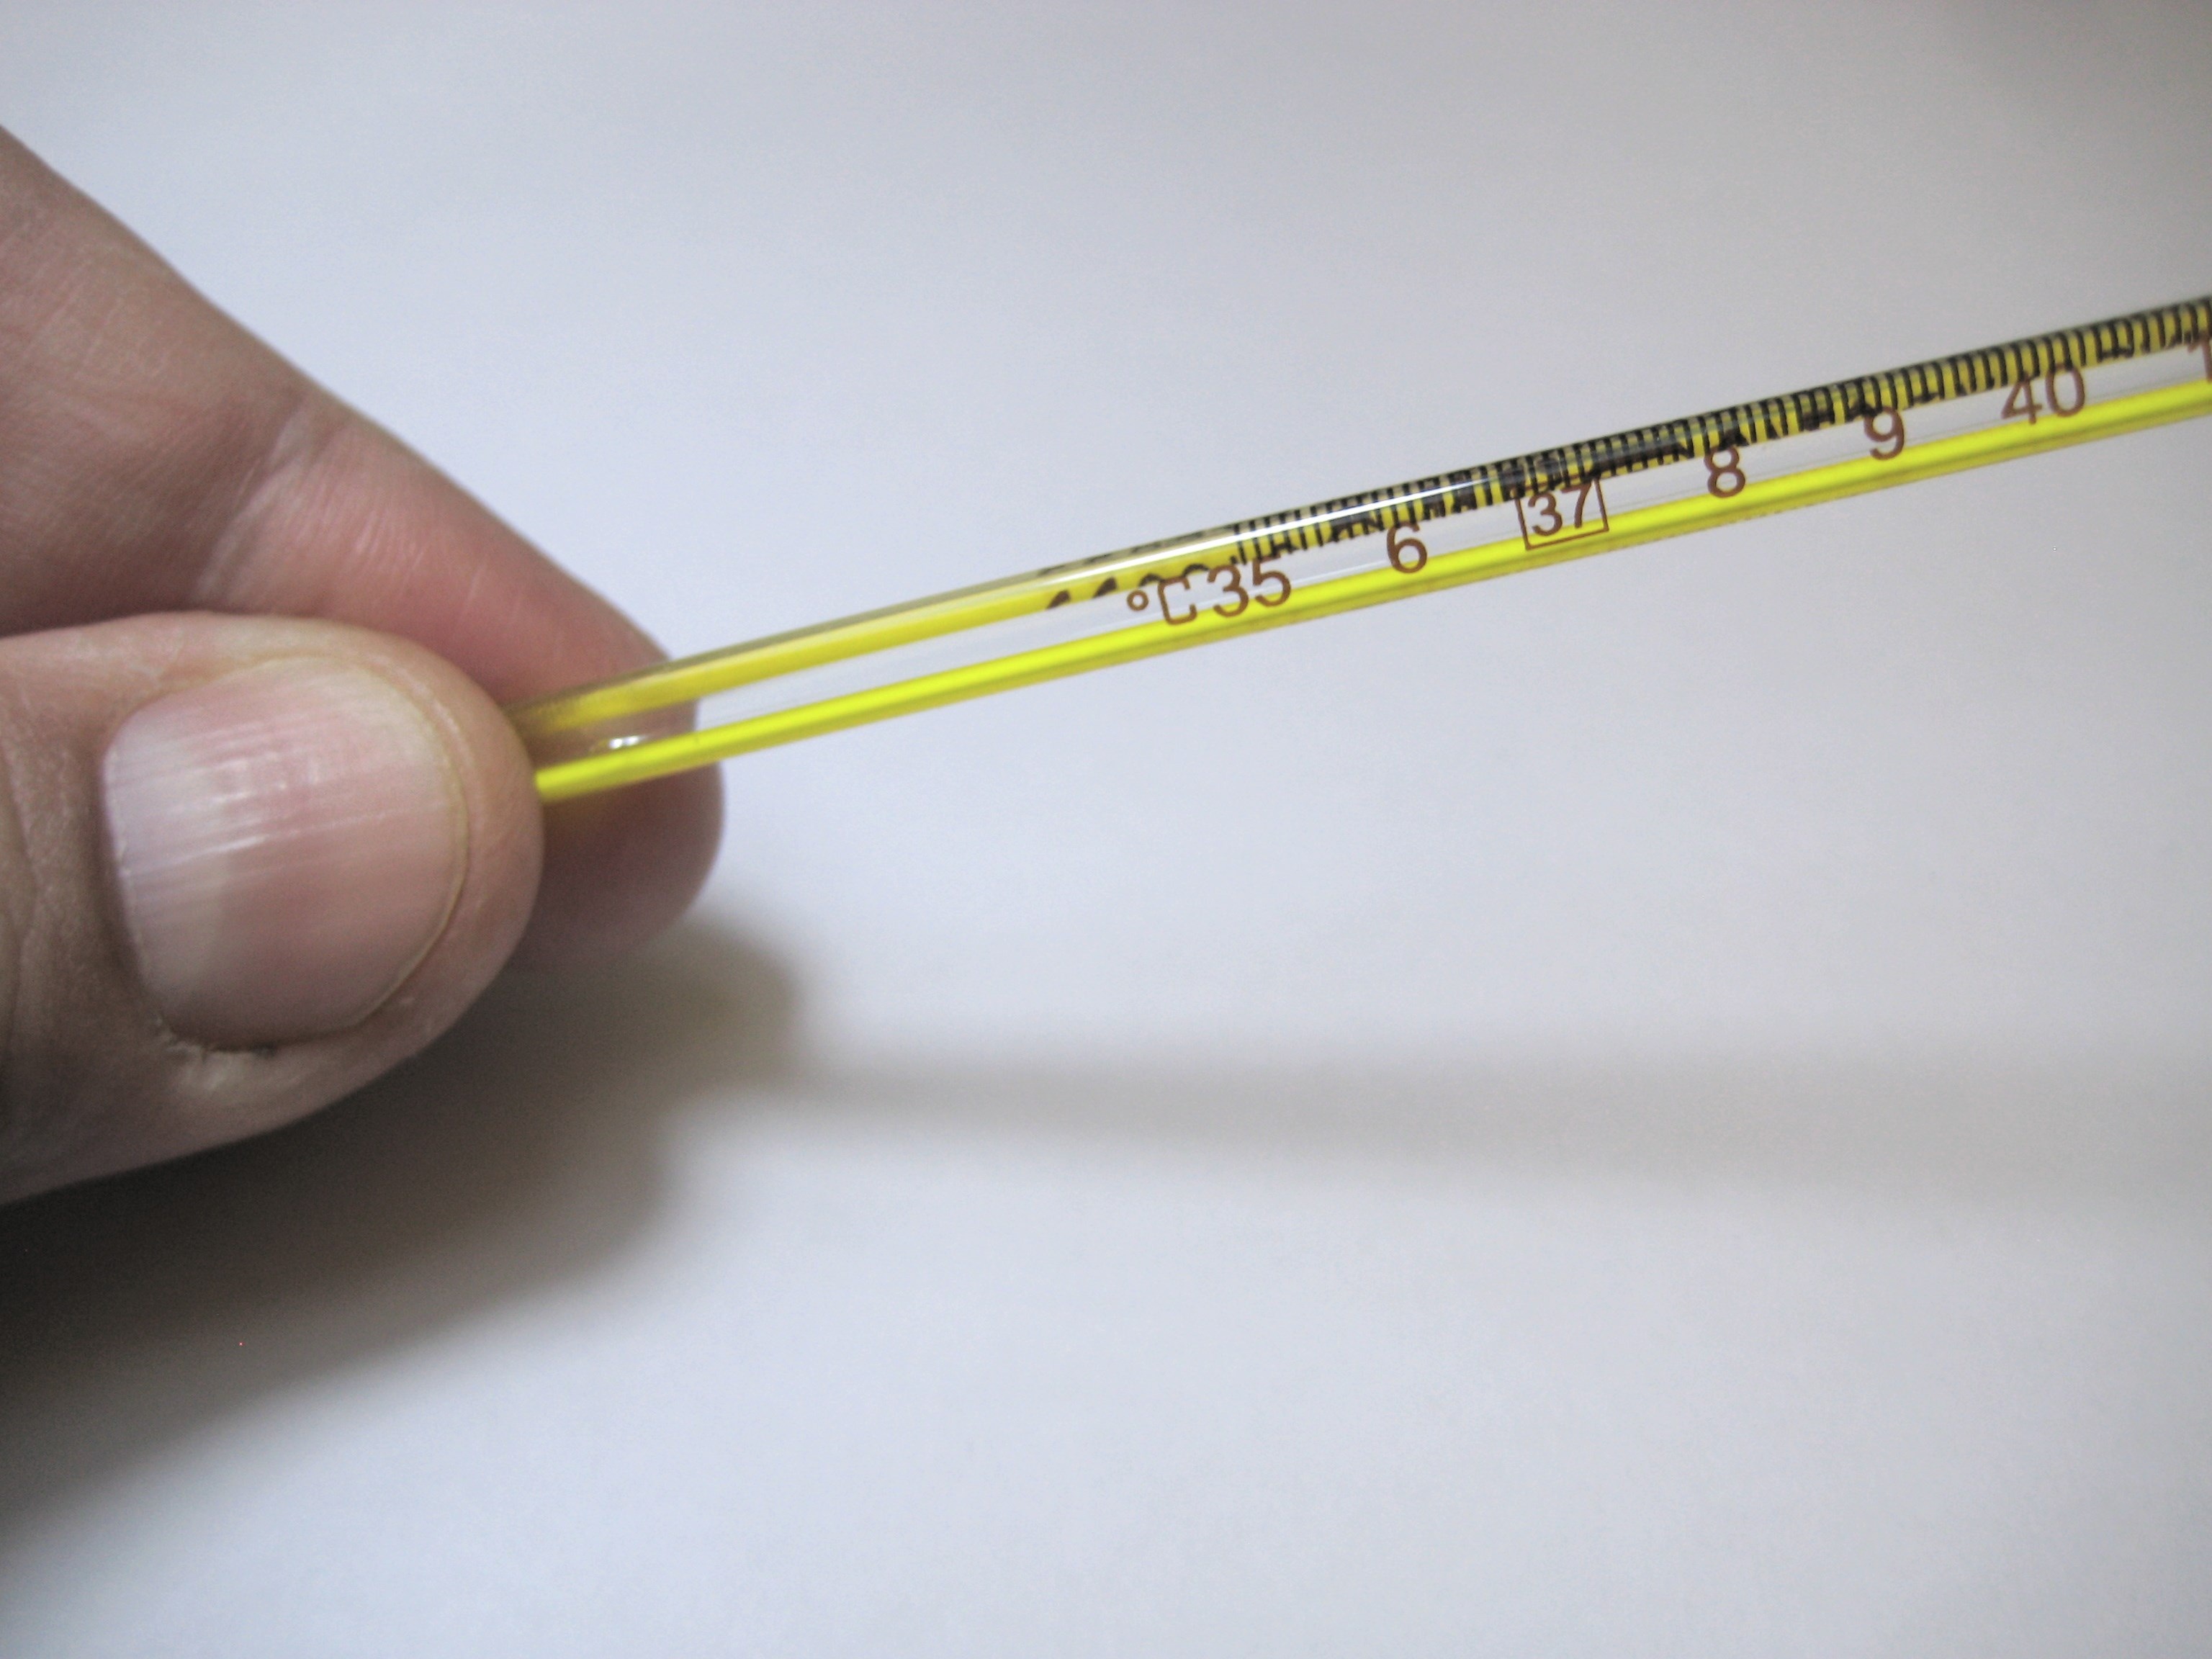
hand, cold, line, thermometer, medical, illness, temperature, healthcare